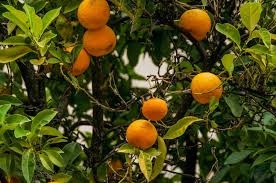
Label: mandarine